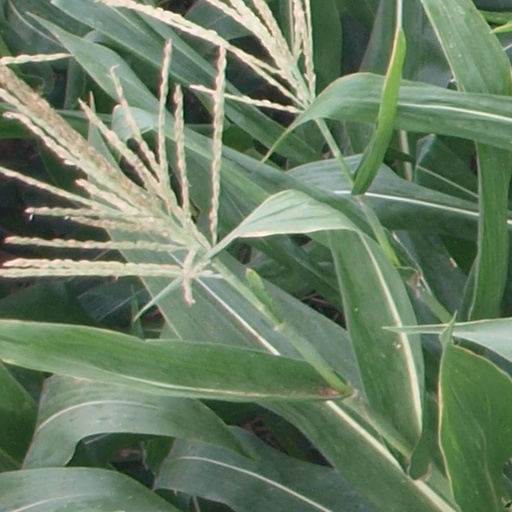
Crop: maize; corn